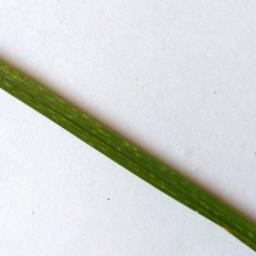
Label: Rice___Healthy